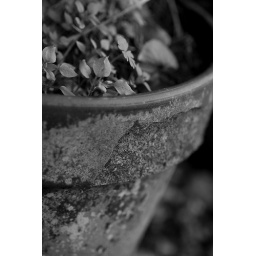
...a flower pot in need of a little attention...